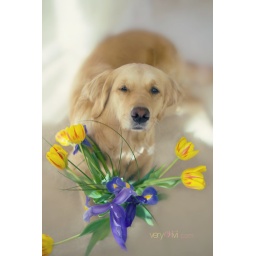
This pretty flower bouquet is to wish you all a very very bright lovely day in May! Love, ViVi